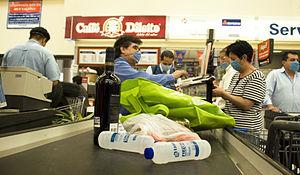
Les solutions hydroalcooliques ou hydro-alcooliques sont des solutions aseptisantes cutanées. Elles sont employées afin d'assurer l'hygiène des mains. Elles agissent par contact direct et mécanique et s'utilisent sans eau.